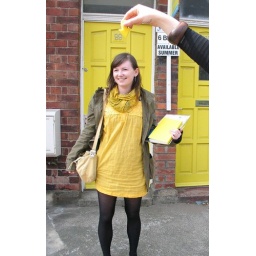
Arrow slightly camoflaged by the yellow door